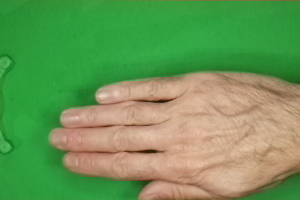
Label: paper